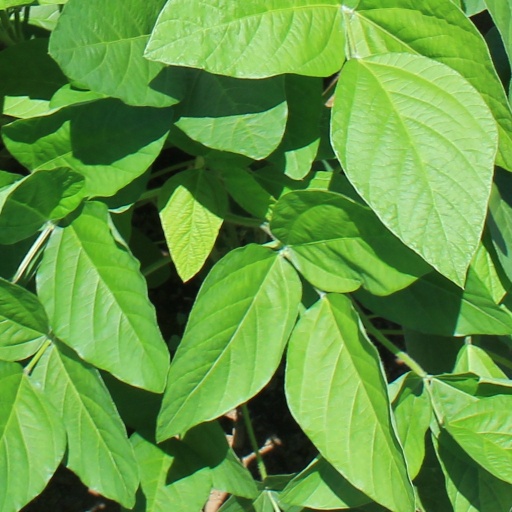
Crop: soybean